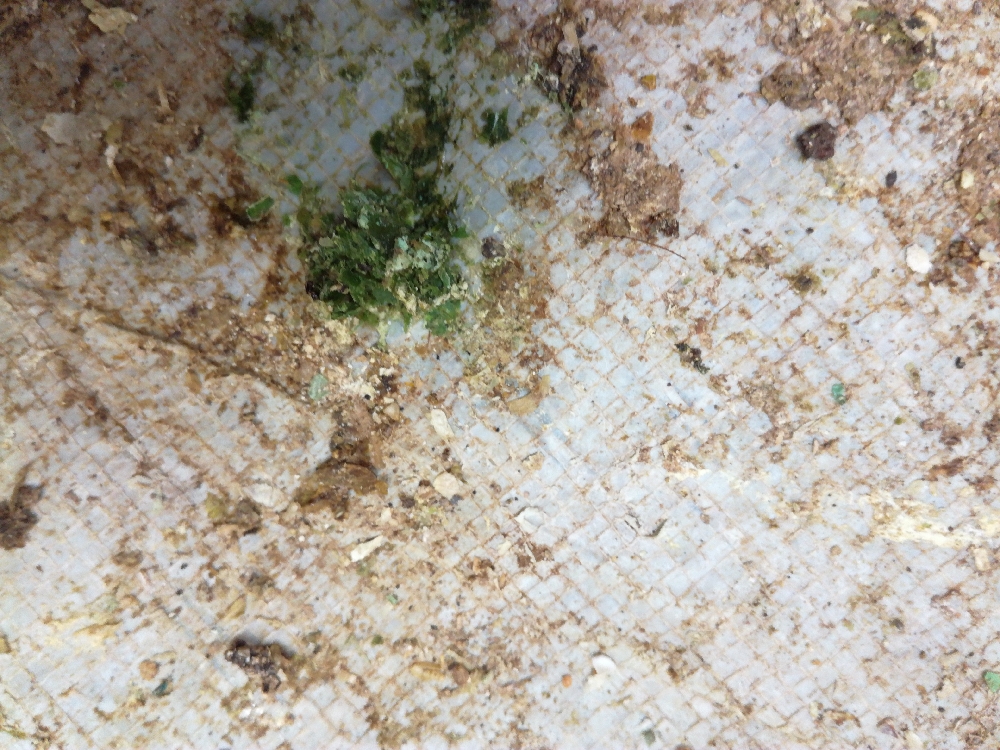
PCR-confirmed diagnosis: Newcastle disease